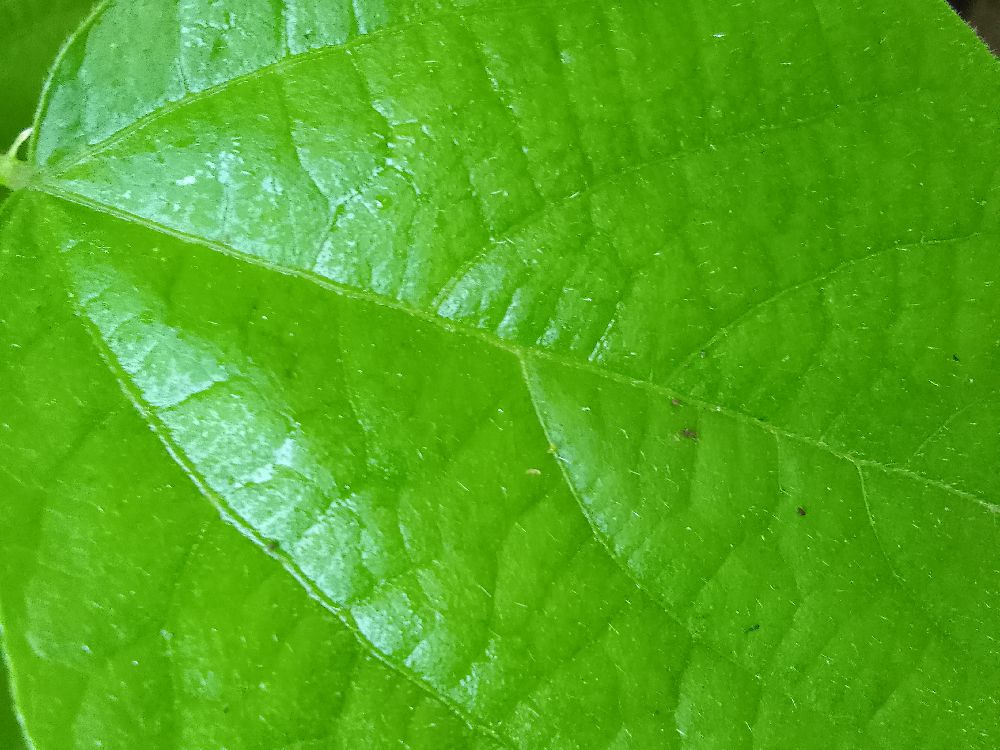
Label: healthy